Lamtuna

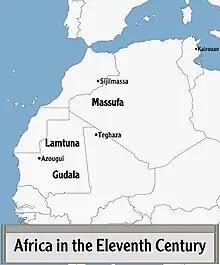
The location of the Lamtuna tribe in the 11th century

The Lamtuna are a nomadic Berber tribe belonging to the Iẓnagen / Sanhaja (Zenaga) confederation, who traditionally inhabited areas from Sous to Adrar Plateau. During the Almoravid period, many Lamtunas emigrated northwards. Currently, the Lemtuna Tribe is based in the South of Mauritania (Monguel and Agueilat). The chief of this Tribe is Mr. Limam Ould Teguedi (former Minister of Justice, former Minister of Culture and former Attorney General of Mauritania). Among notable families are the family of Ehl Aly Ibn Ibrahim, the family of Ehel Sidelemine, Ehl Abdawa, Ehl Mohamed El-Emine and Ehl Mohammed Ghali. Sahrawi Tajakant as well as Messouma tribes are of the most recognisable offshoots of the Lamtunas. They inhabit areas in Algeria, Morocco, Mauritania and Western Sahara. The Banu Ghaniya, the successors of this dynasty in Tripoli and the Nafusa Mountains and the governors of the Spanish Balearic Islands until about the middle of the 13th century, originated from this tribe as well.